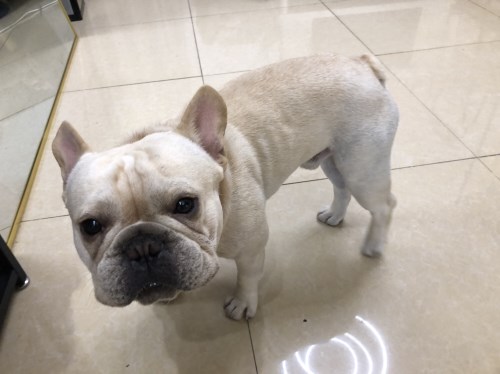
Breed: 1121-n000002-French_bulldog